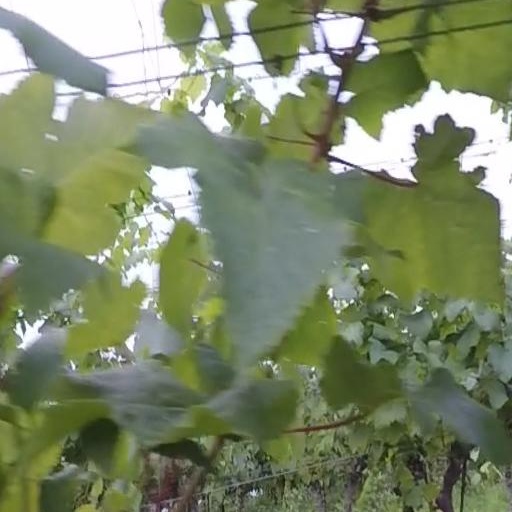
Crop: grape